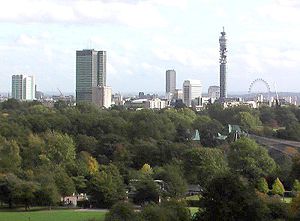
Primrose Hill
Primrose Hill. Kig over London. 2004
Primrose Hill. Udsyn over London. 2004]]
Primrose Hill er en naturpark lige nord for Regent's Park i London med udsigt over the London skyline